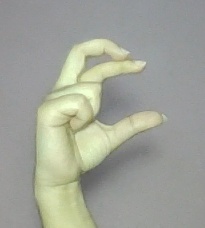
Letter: thal